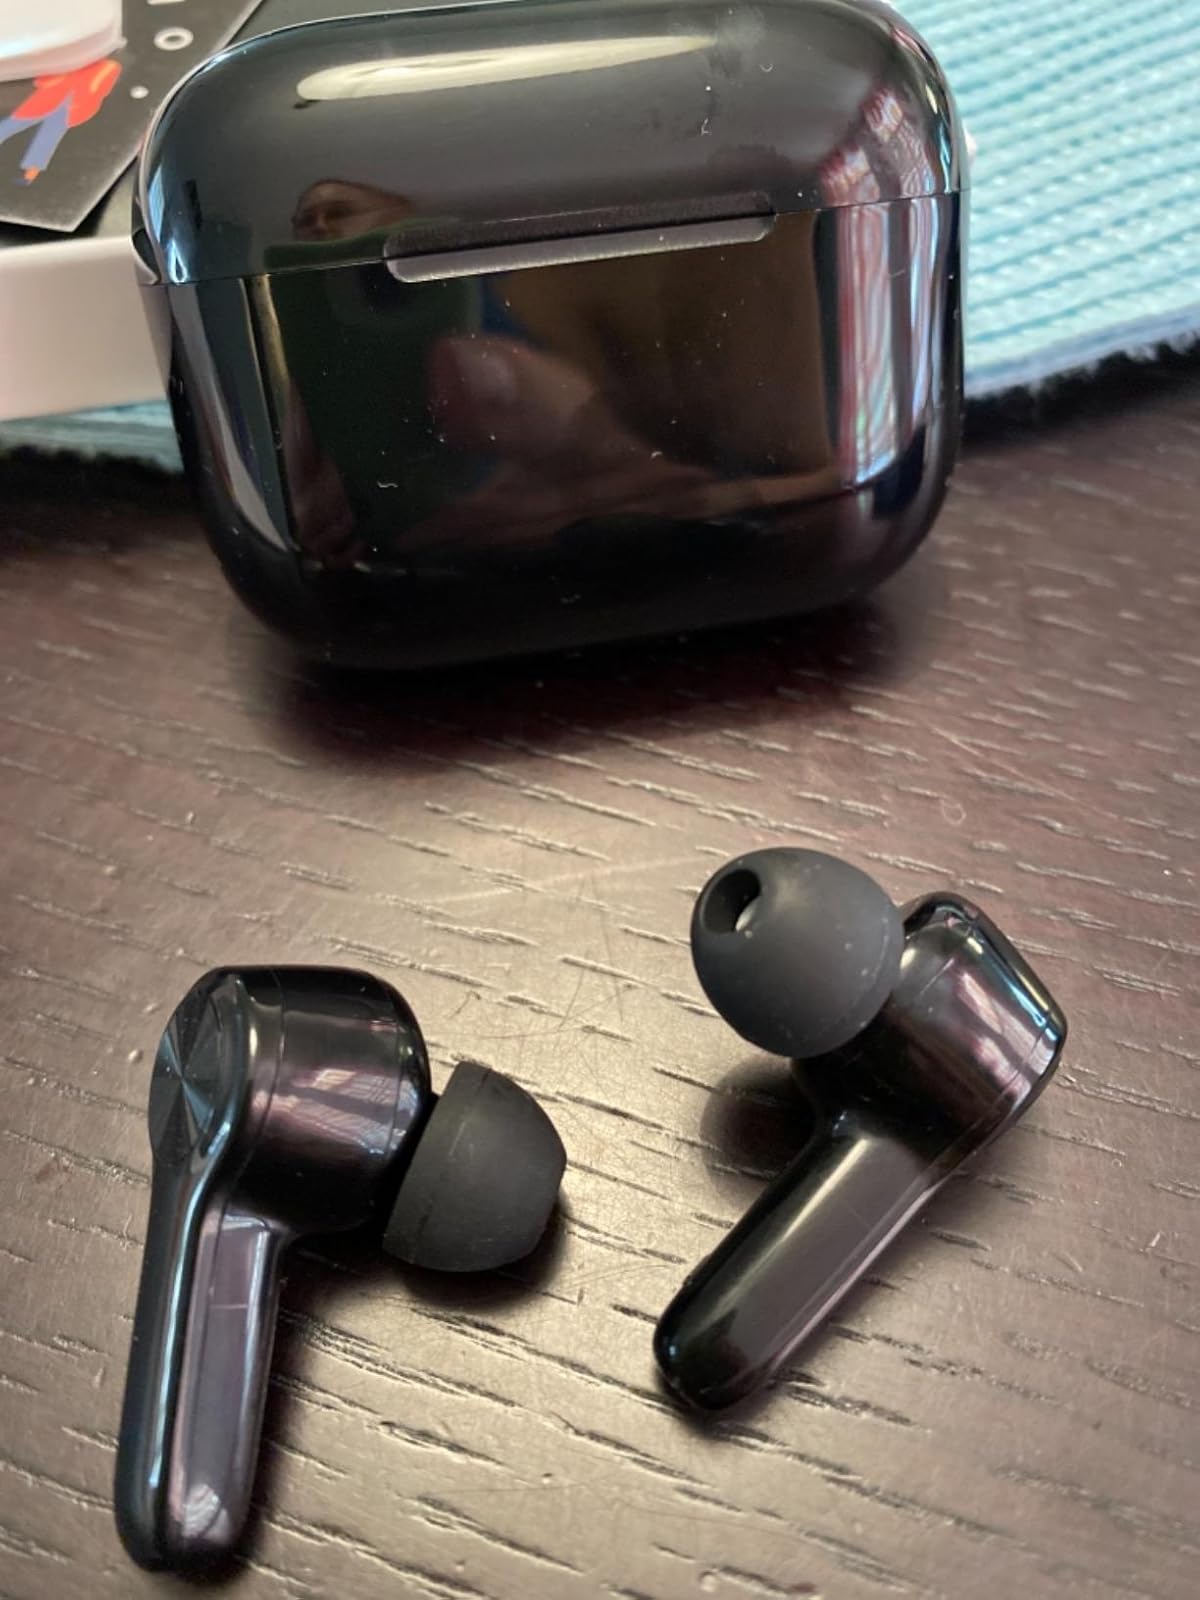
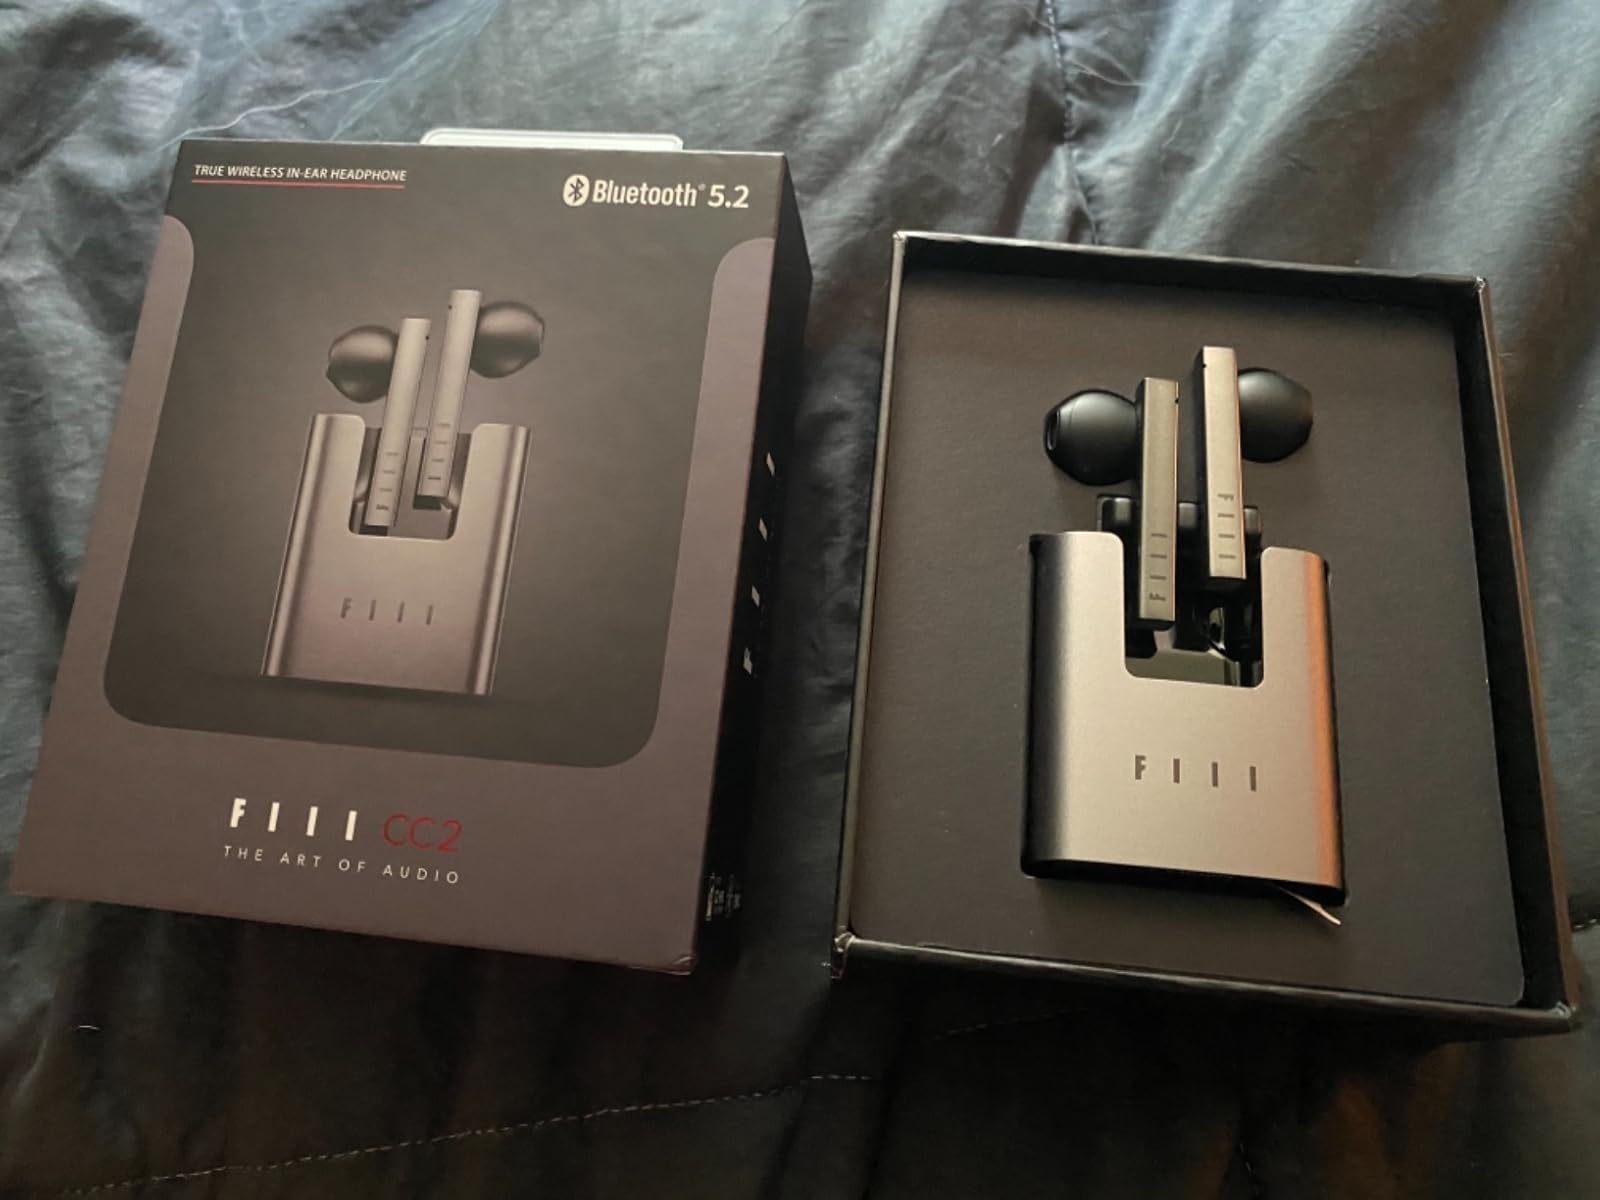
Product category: earbuds
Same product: no